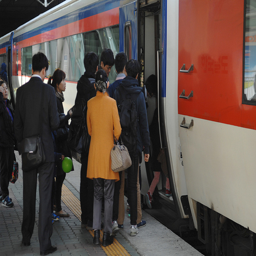
People boarding a train in a train station.
A group of people standing along side of a train.
A bunch of people by the door of a big pretty train.
a group of people that are loading in the train
a number of people boarding a train from a platform